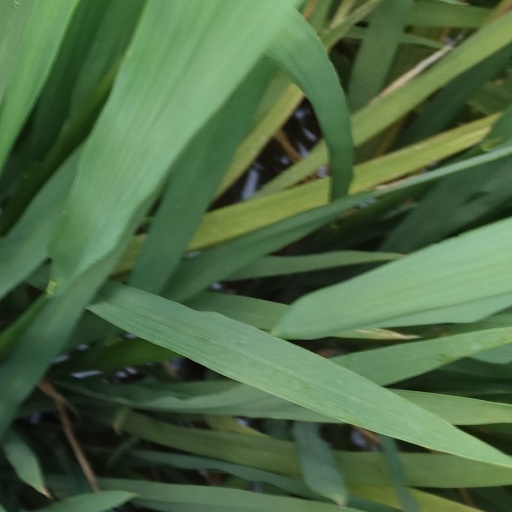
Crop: rice